R. O. Morris

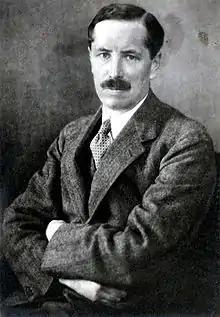

Reginald Owen Morris (3 March 1886 – 15 December 1948), known professionally and by his friends by his initials, as R.O. Morris, was a British composer and teacher.